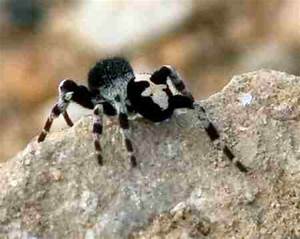
Label: spider